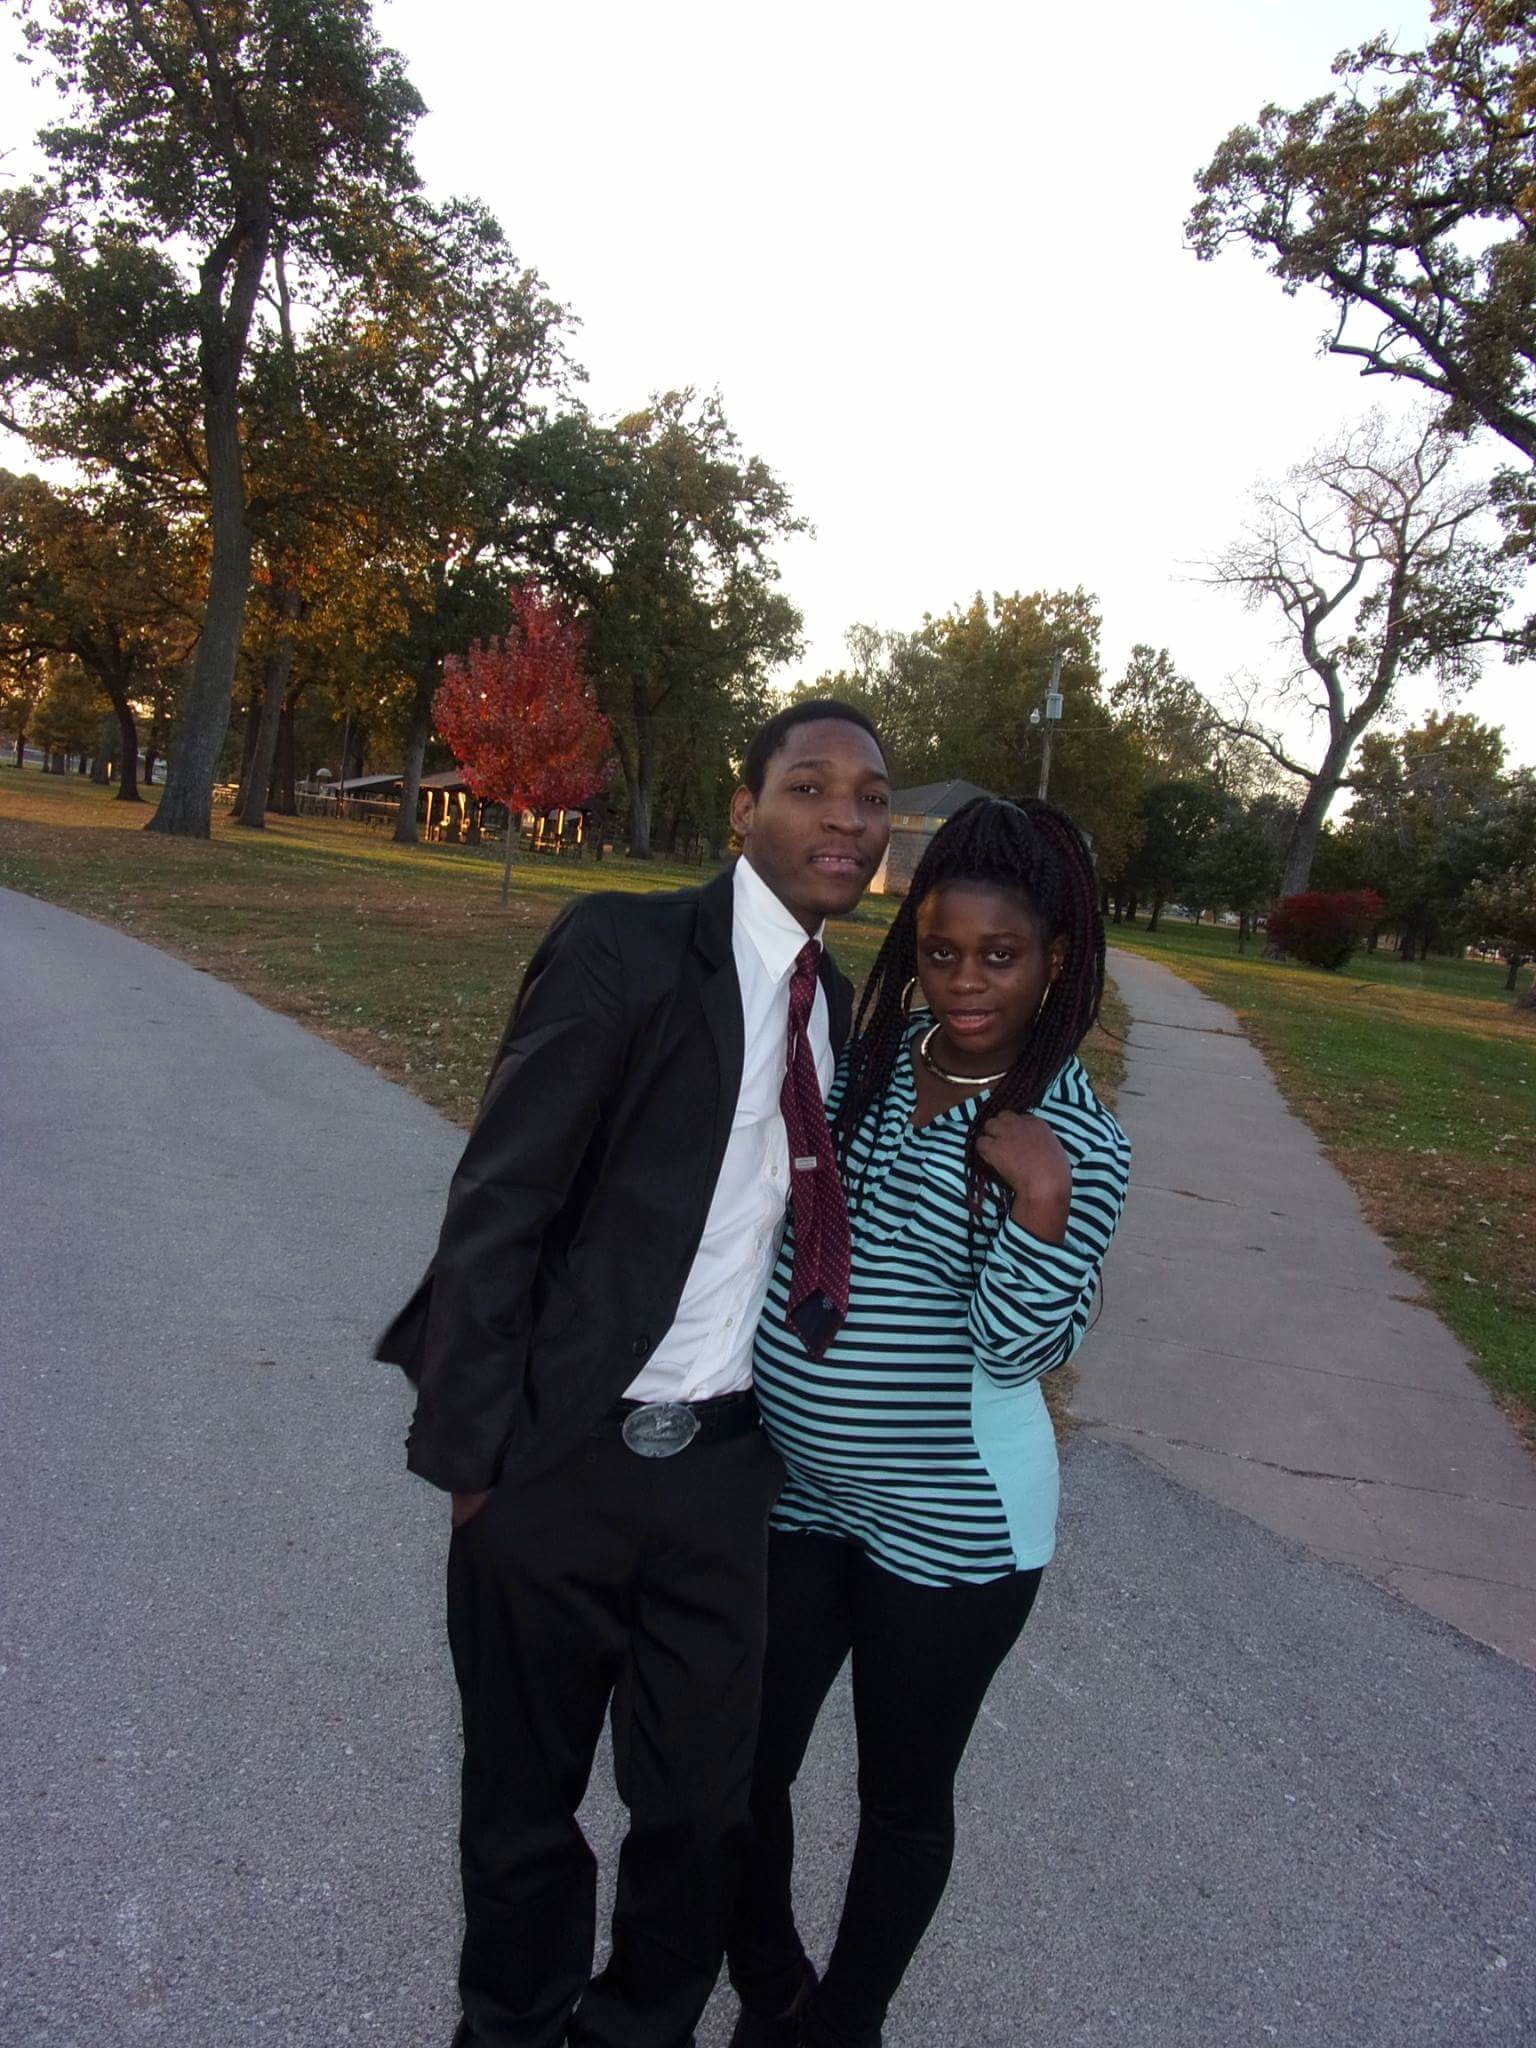
people, ceremony